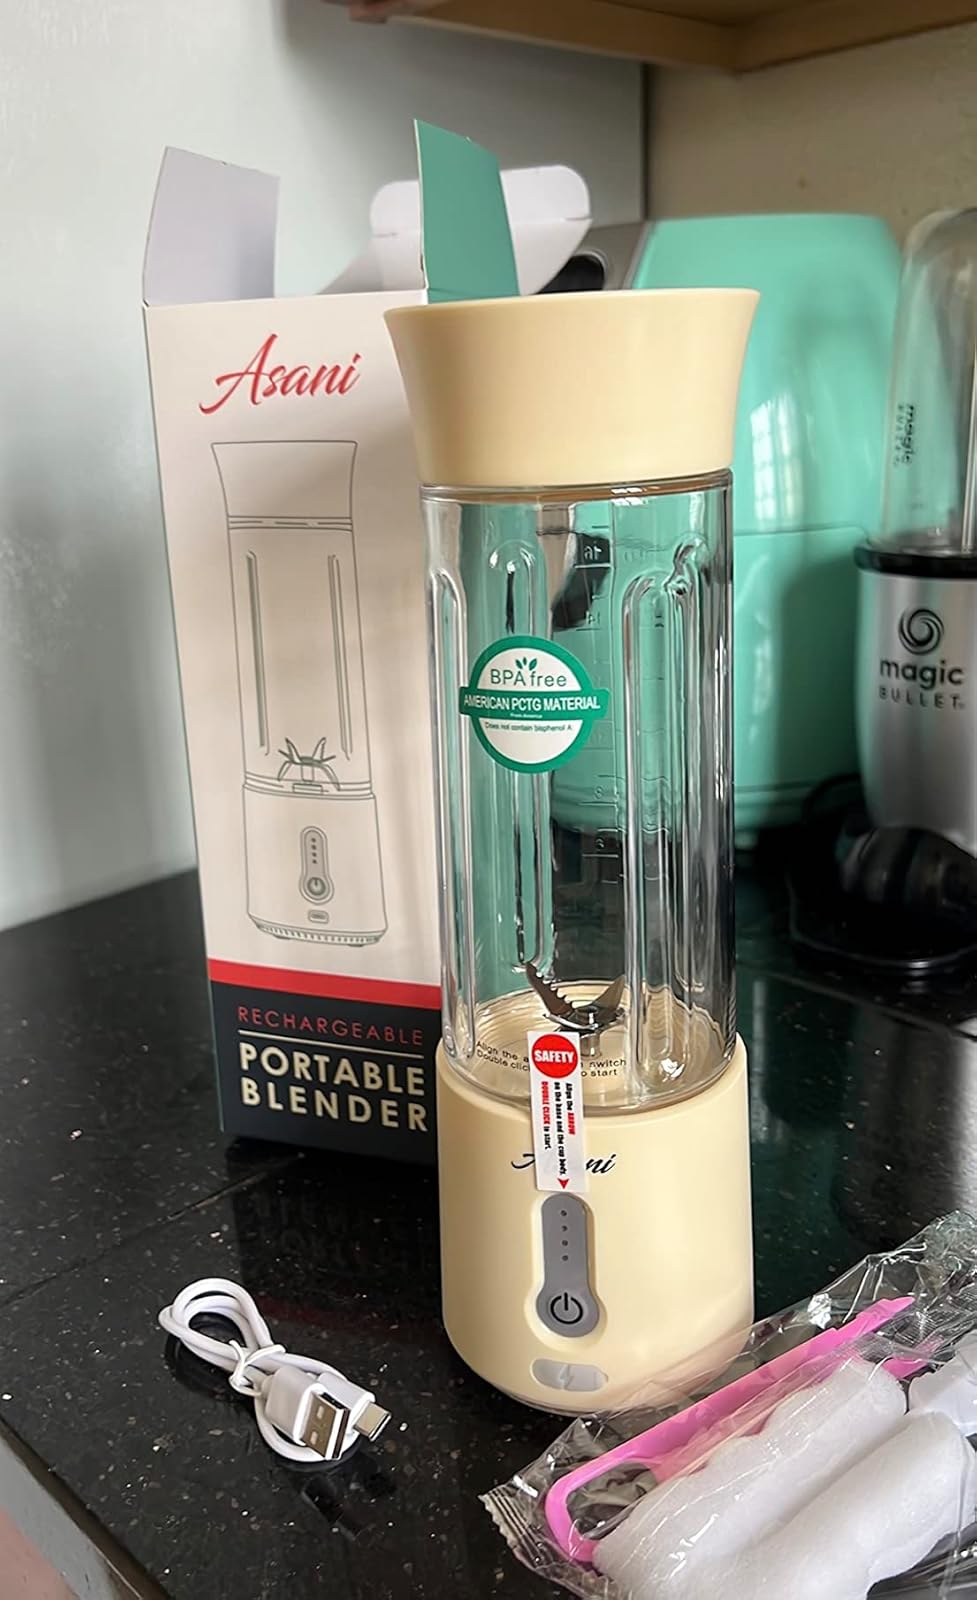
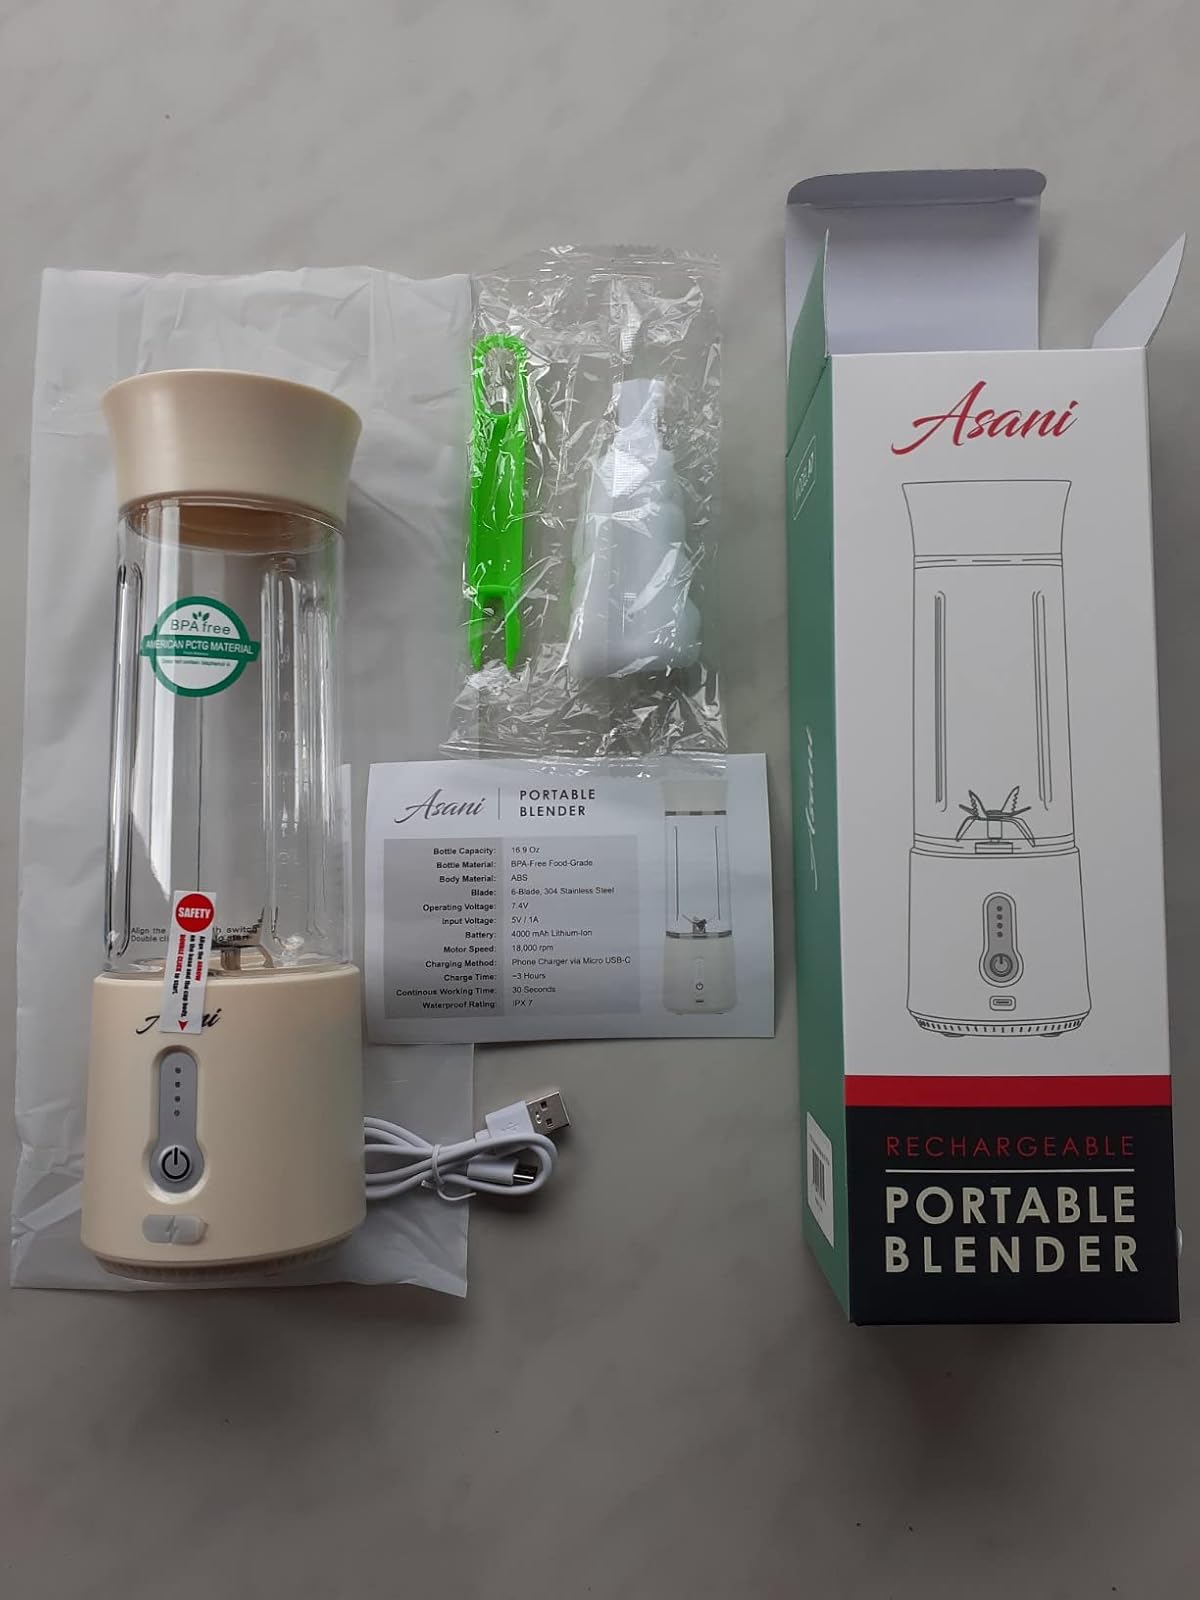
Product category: items_blender
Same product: yes